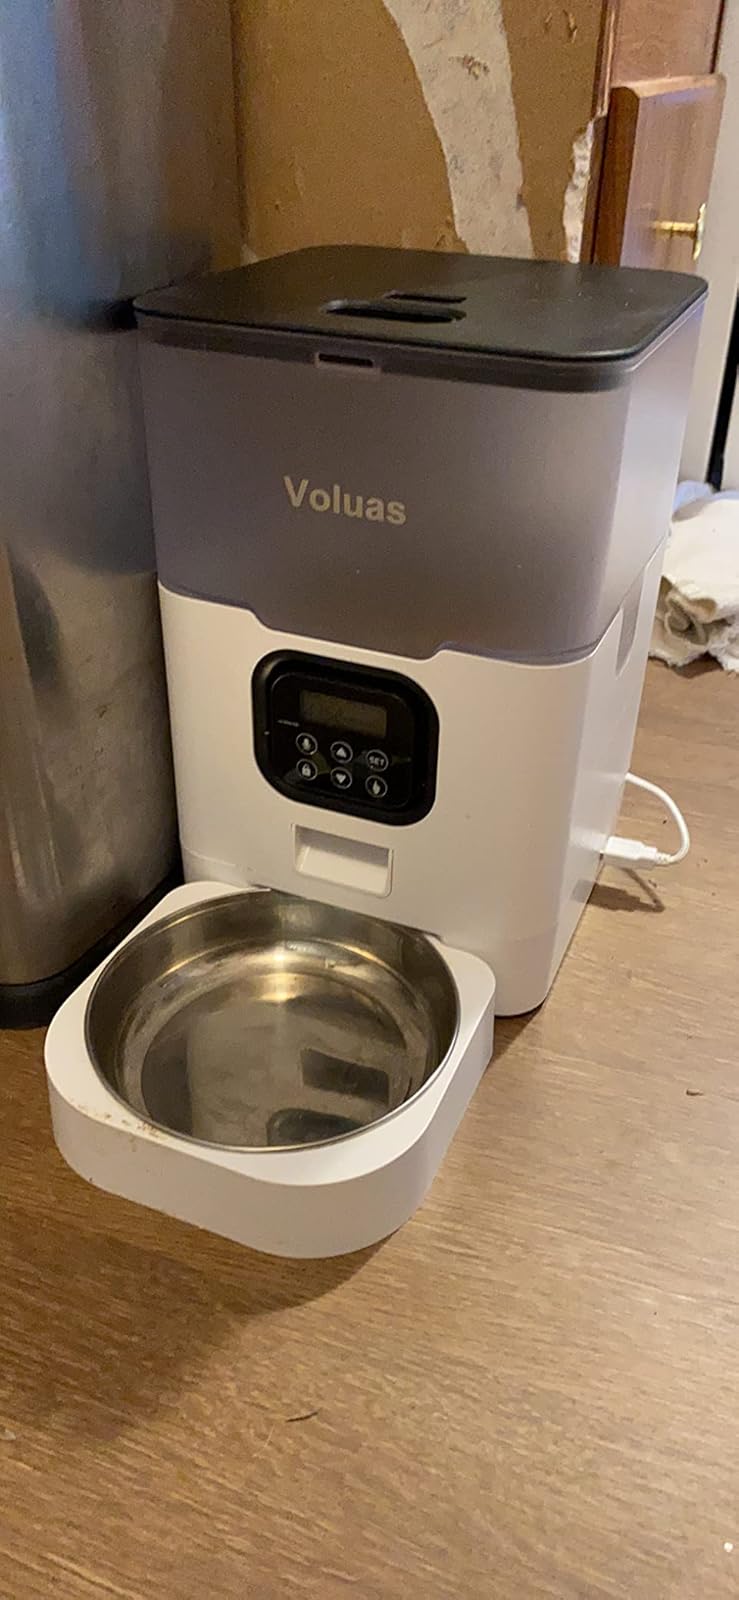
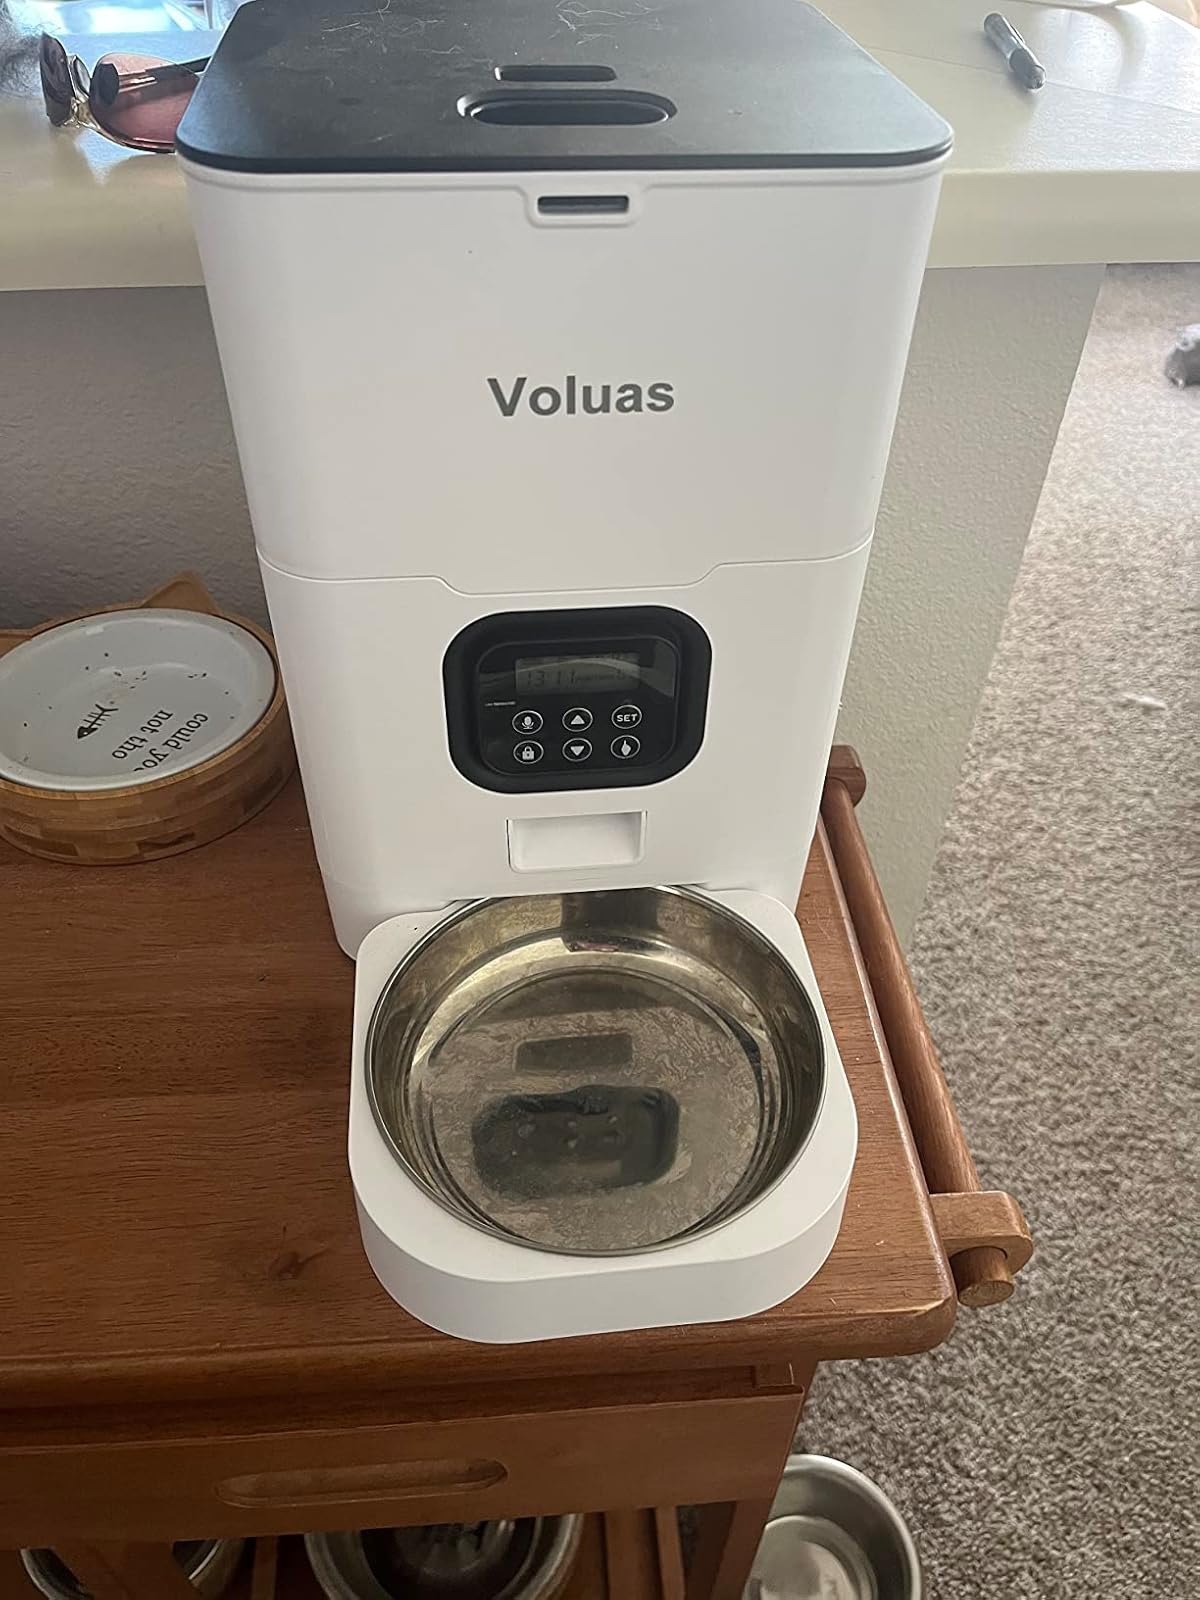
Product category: items_feeder
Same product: no